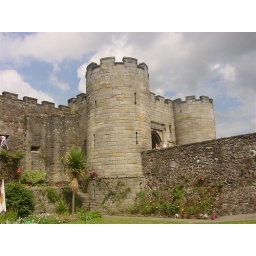
A tower in the castle